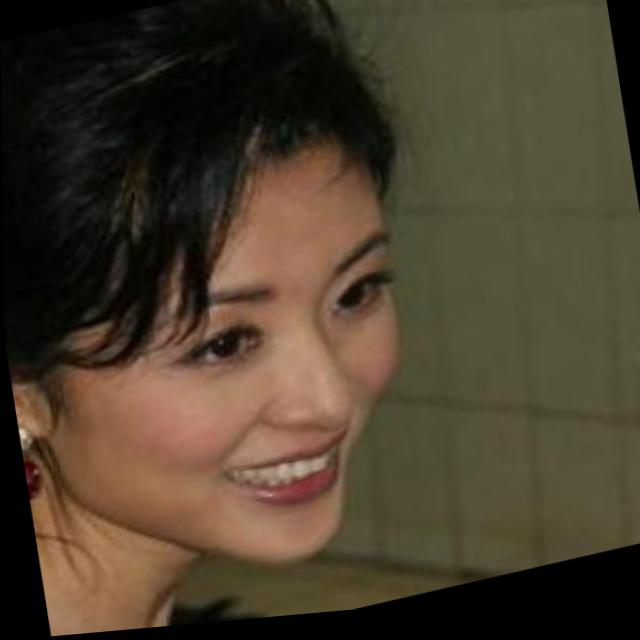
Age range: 21-44